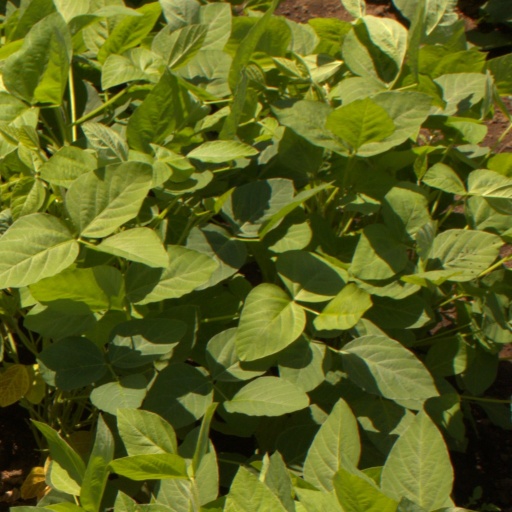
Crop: soybean